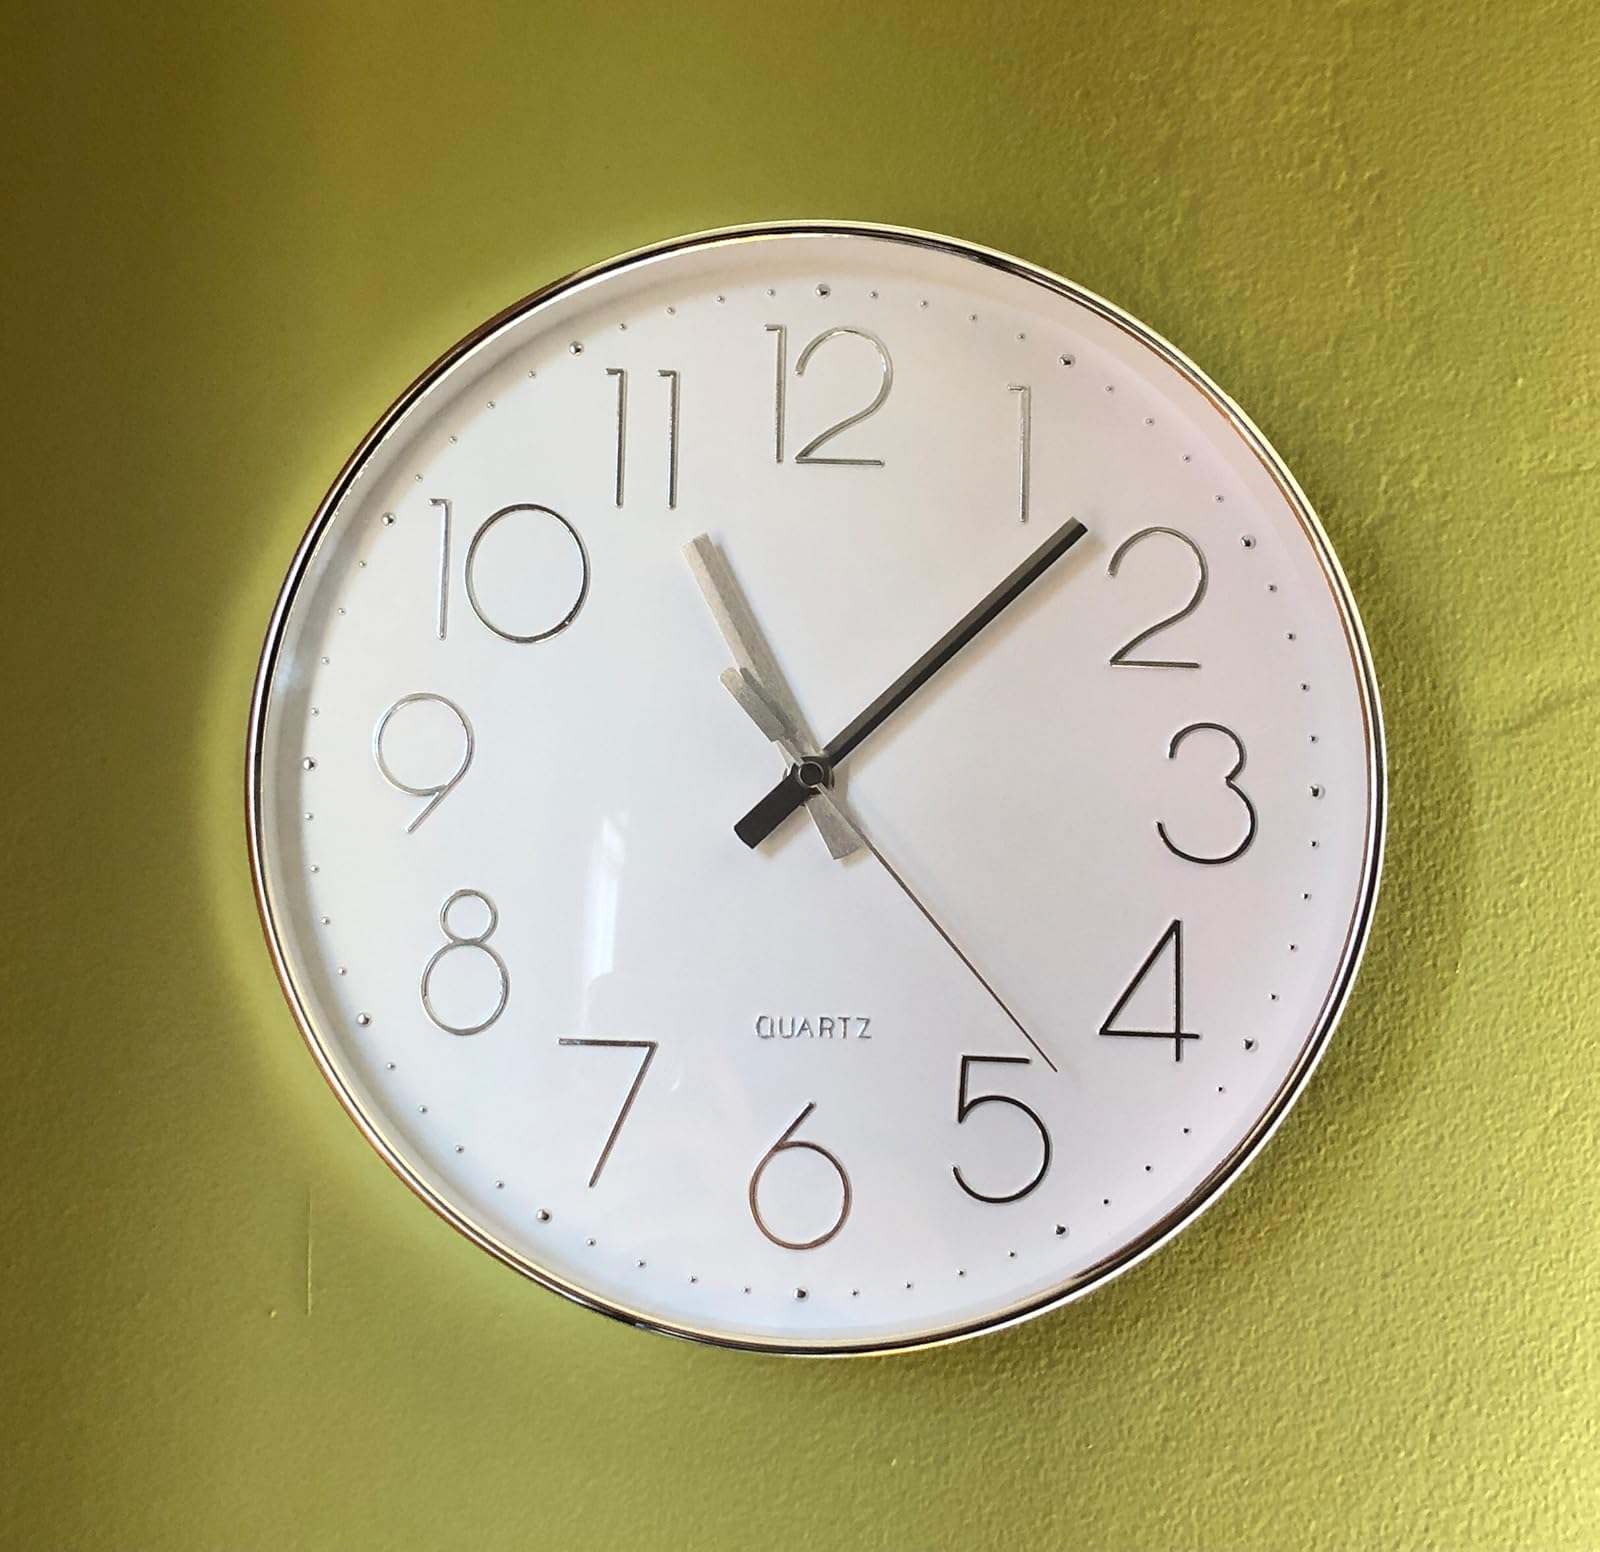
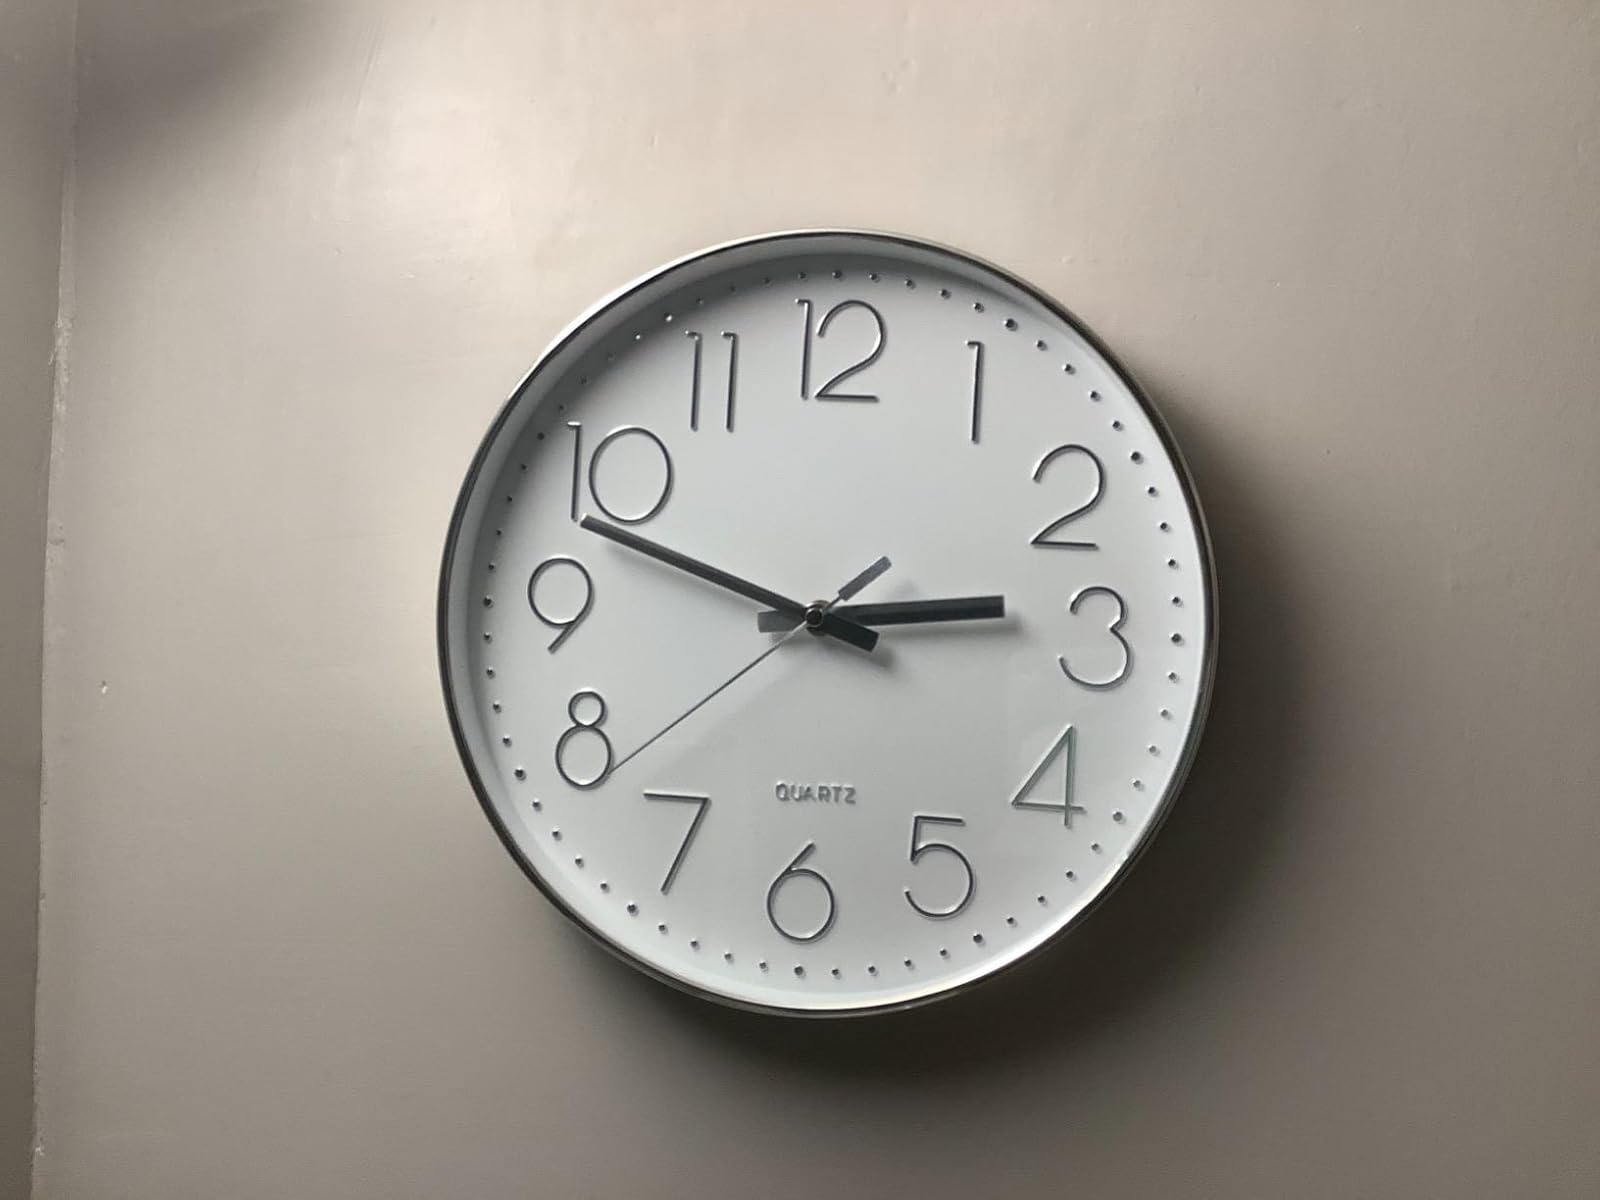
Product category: clock
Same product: yes